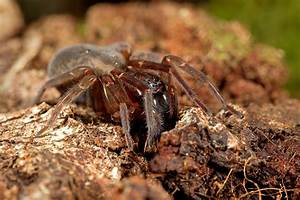
Label: spider